Khwahish

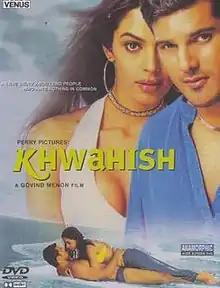
DVD cover

Khwahish is a 2003 Indian Hindi romance film presented by Akbar Arabiyan (Mojdeh and Mojtaba Movies) and directed by Govind Menon. The film stars Himanshu Malik and Mallika Sherawat.